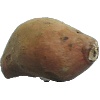
Label: potato_sweet